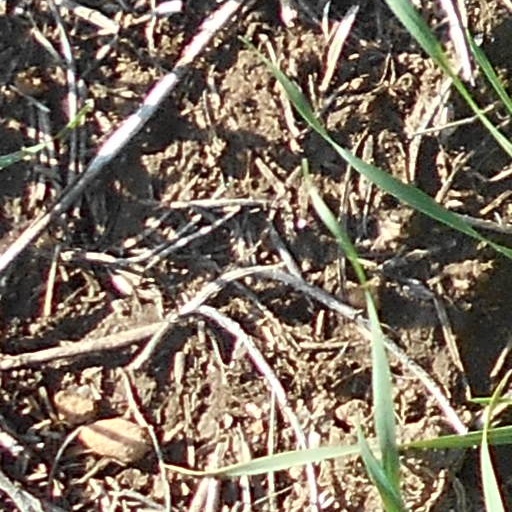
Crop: wheat